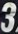
Number: 3